Vista, California

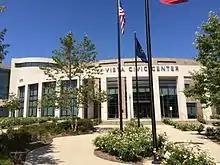
Vista Civic Center

Since the 1990s, the downtown area has received about $12 million in investments from Vista for improvements. The City of Vista released a plan in 2015 for the further development of downtown, aiming to make it the main commercial, social, and cultural hub in Vista. In 2020, Vista finished the Paseo Santa Fe corridor project, which transformed almost a mile of Santa Fe Avenue into a pedestrian-friendly street with a number of restaurants and housing complexes.